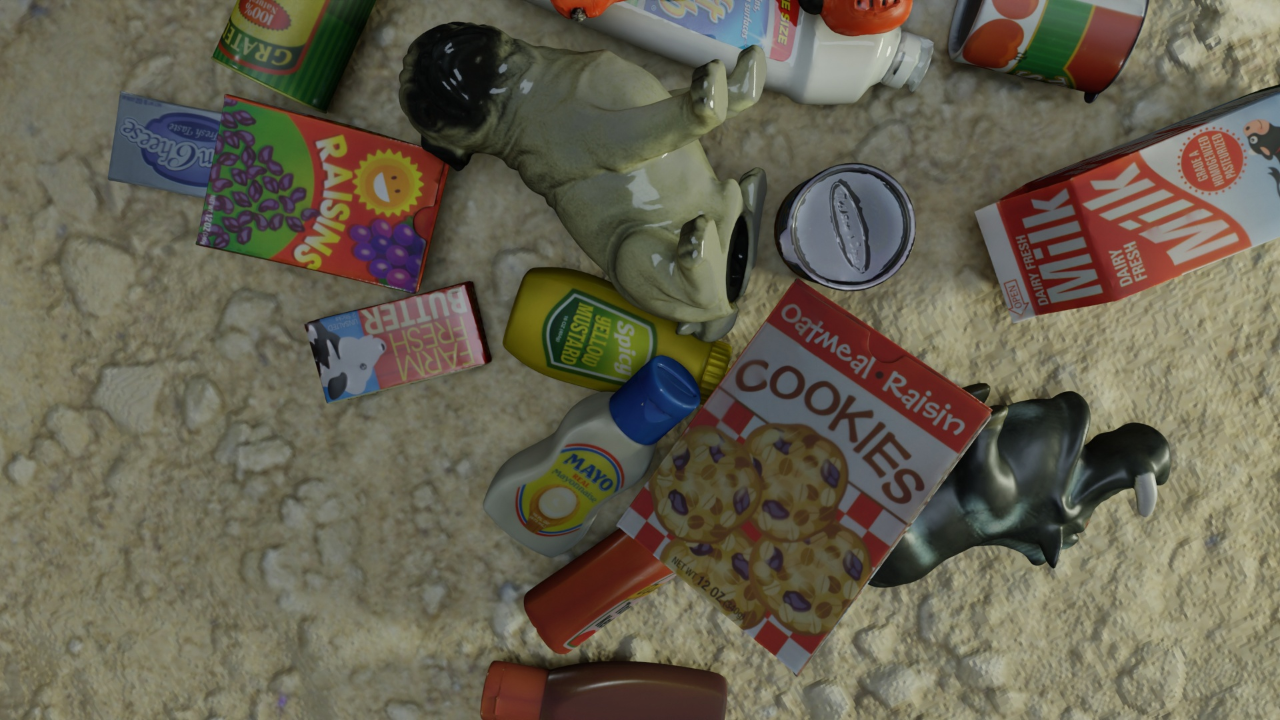
Question:
What are the five normalized (x, y) points between 0 and 1 in the image that outline the grasp plane for the box of oatmeal-raisin cookies? Your answer should be as Grasp center: [], Left finger base: [], Right finger base: [], Left finger tip: [], Right finger tip: [].
Answer: Grasp center: [0.736719, 0.741667], Left finger base: [0.714844, 0.740278], Right finger base: [0.754687, 0.741667], Left finger tip: [0.64375, 0.670833], Right finger tip: [0.694531, 0.684722]